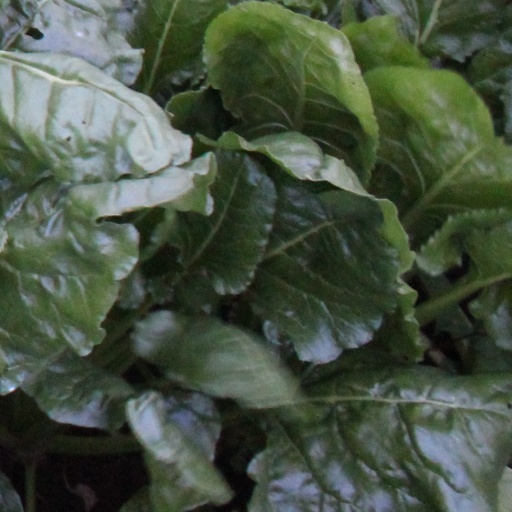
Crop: sugar beet